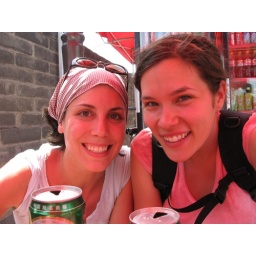
Enjoying a nice cold beverage while riding our bikes on the ancient city walls in Xian